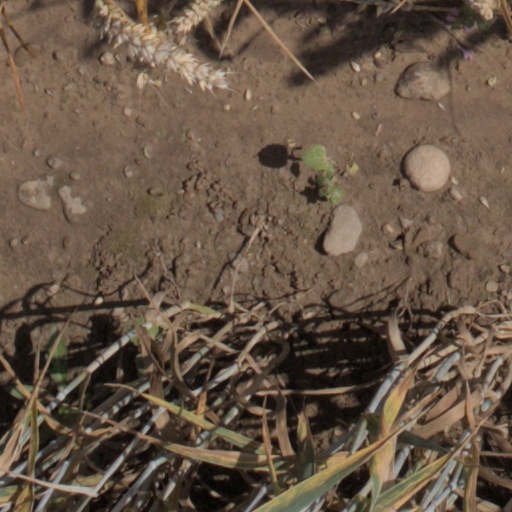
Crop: wheat